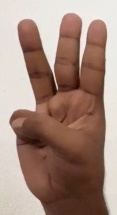
ASL sign: W